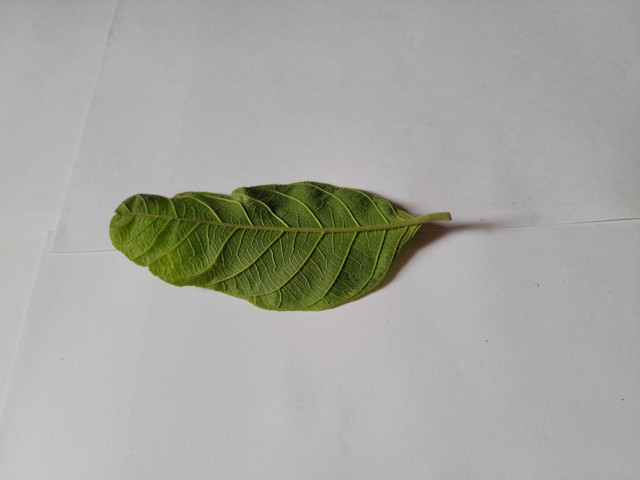
Plant: chapalish